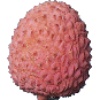
Label: Lychee 1